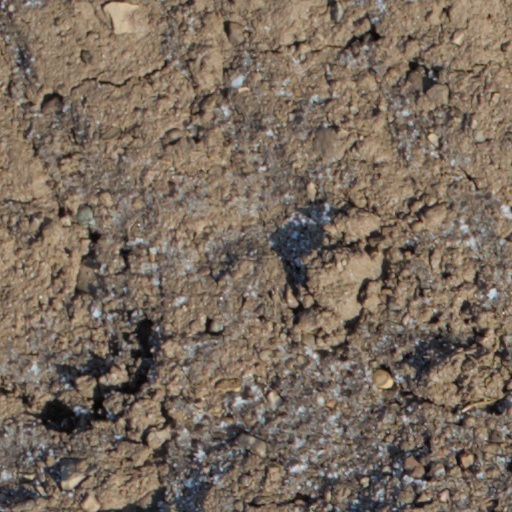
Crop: wheat